Kente cloth

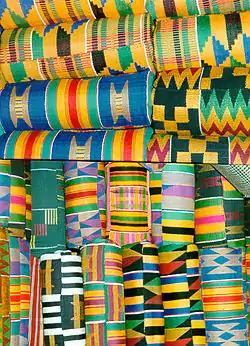
Kente cloth, the traditional or national cloth of Ghana, is worn by the Akan

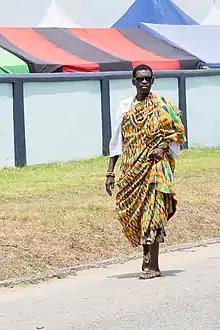
A man wearing the kente cloth

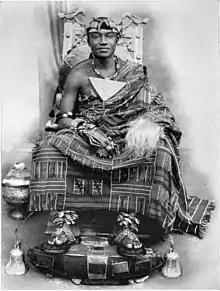
Ashanti king Prempeh II wearing kente

Kente comes from the word "kɛntɛn", which means "basket" in the Asante dialect of the Akan language, referencing its basket-like pattern. In Ghana, the Akan ethnic group also refers to kente as "nwentoma", meaning "woven cloth". Ashanti folklore includes a story where weavers invented kente by seeking to replicate the patterns of Anansi the spider.